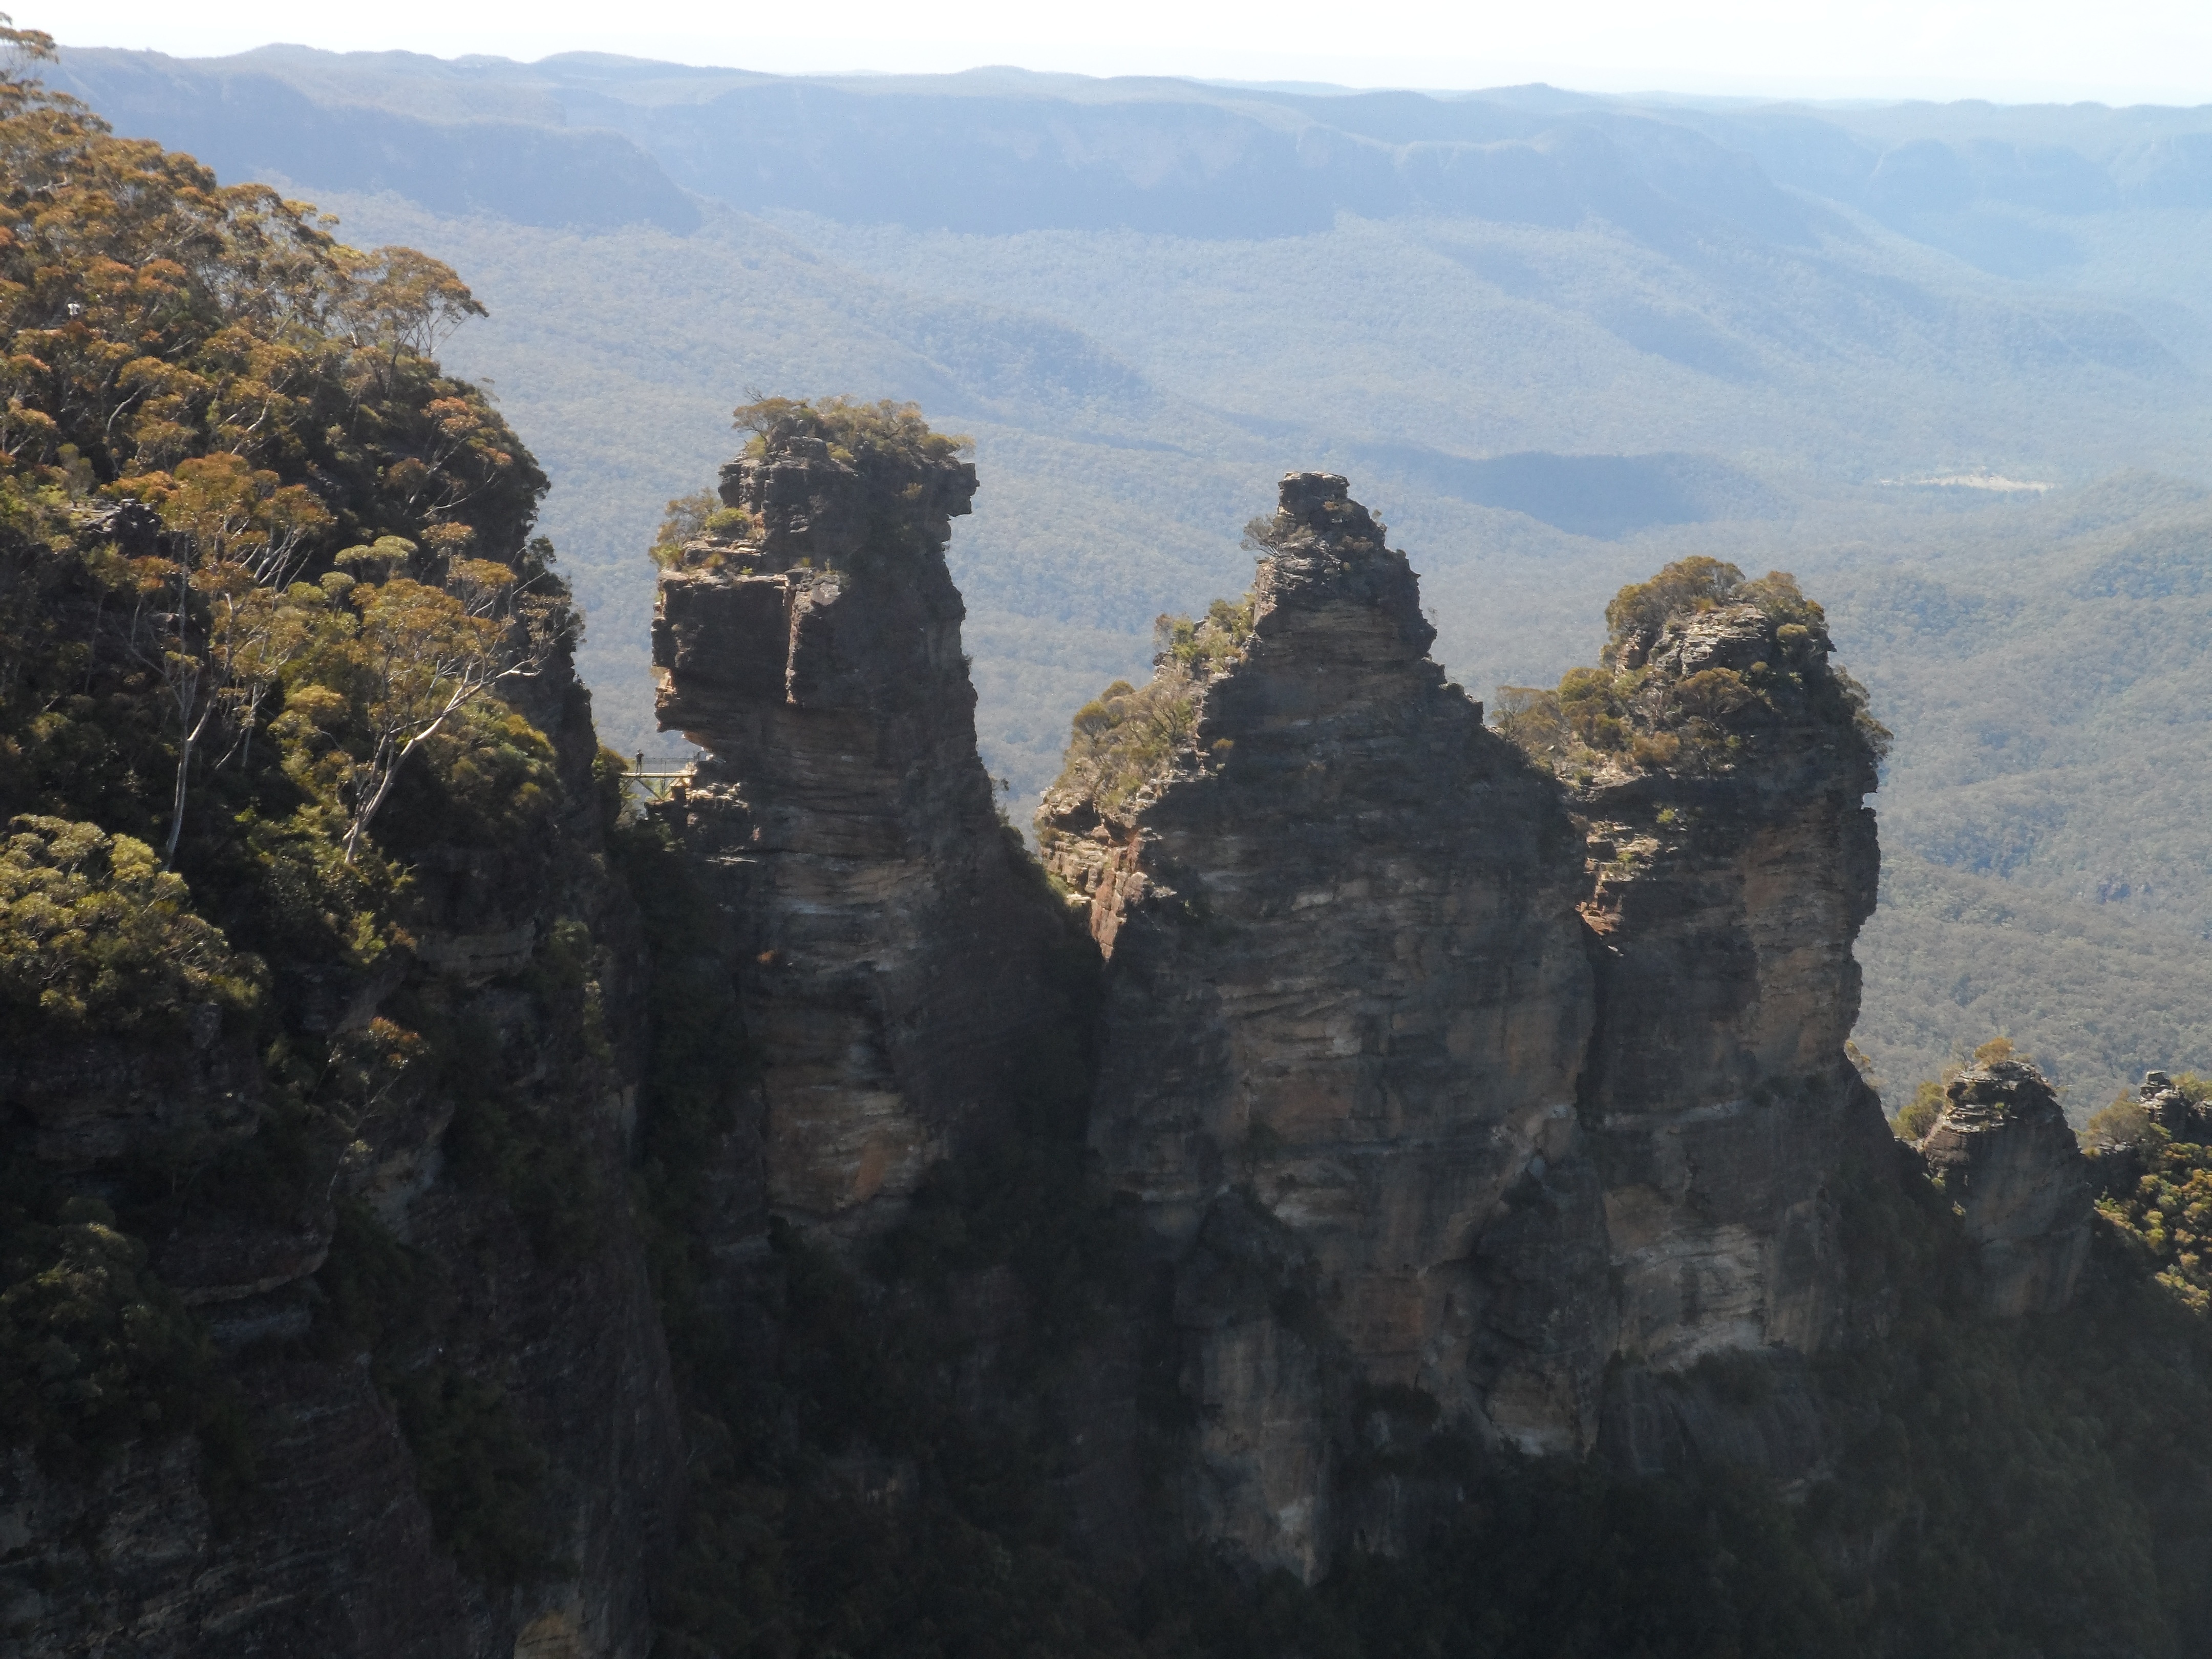
landscape, nature, rock, wilderness, walking, mountain, trail, adventure, valley, mountain range, travel, formation, cliff, blue, canyon, mountain climbing, terrain, mountain top, national park, ridge, summit, mountain landscape, outdoors, geology, mountains, badlands, landscapes, plateau, beautiful, natural beauty, wadi, landform, nature landscape, beautiful landscape, geographical feature, mountainous landforms